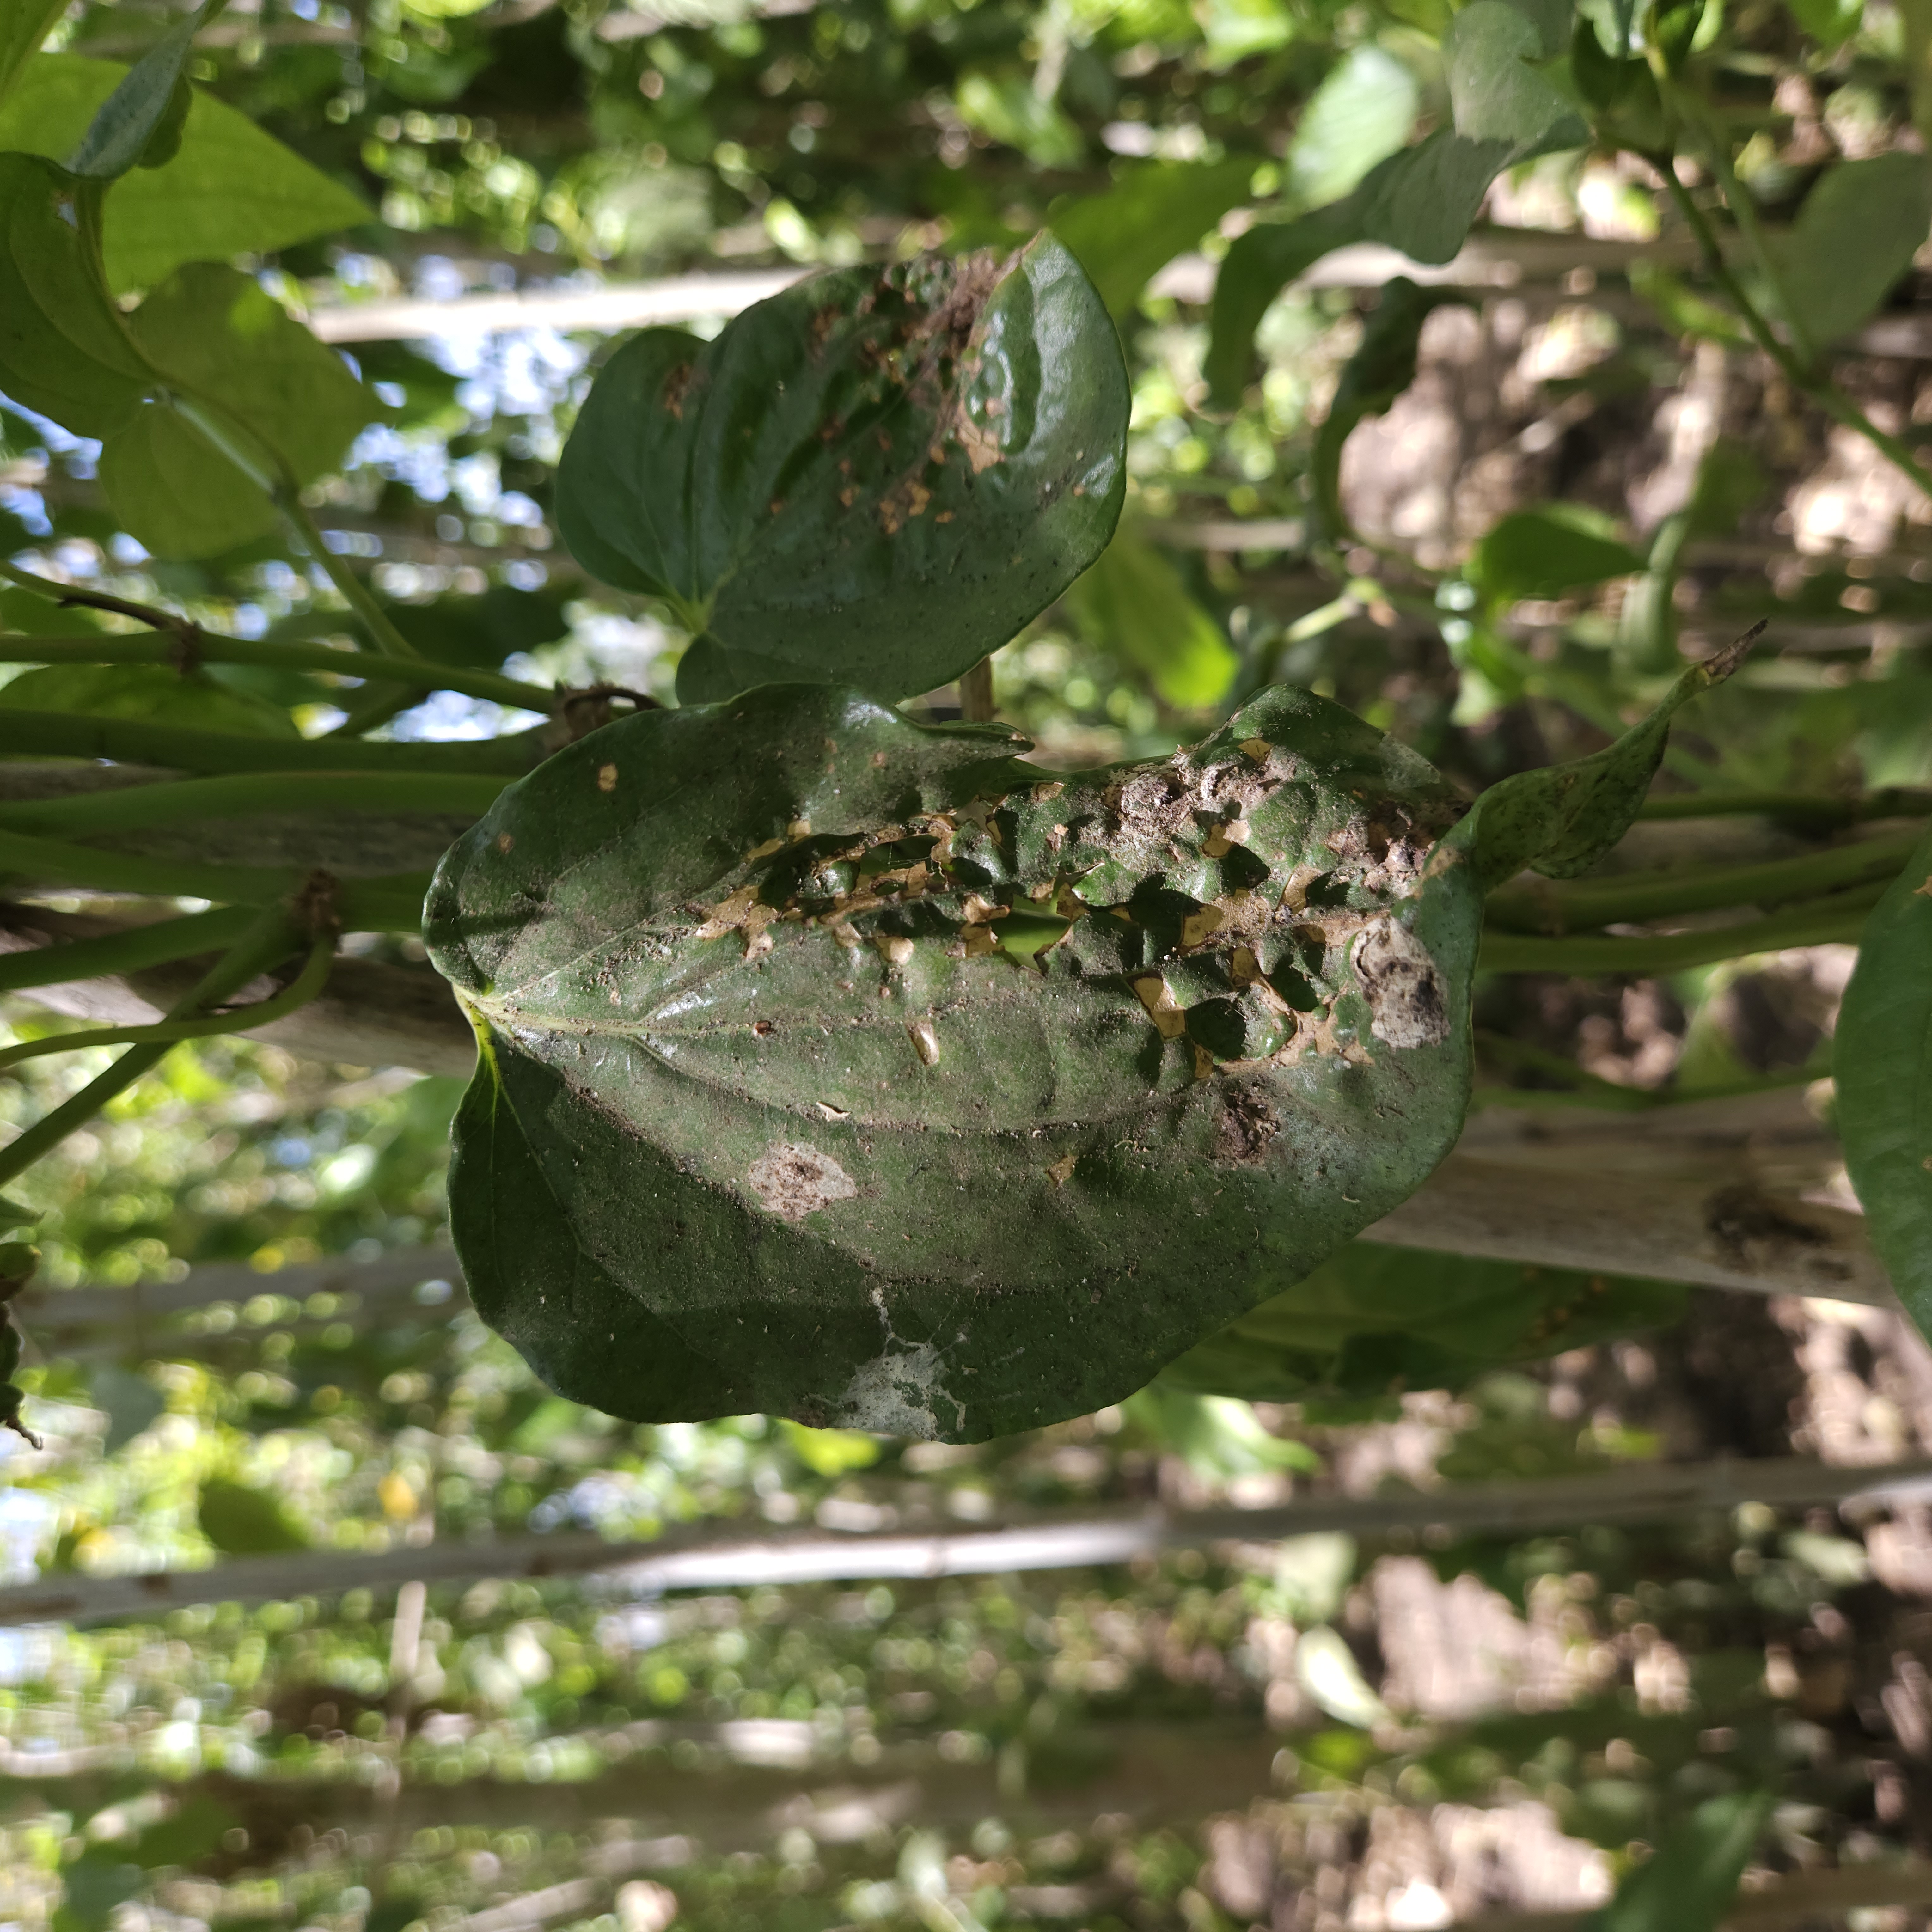
Label: Diseased